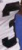
Number: 3